Pas-de-Calais's 2nd constituency

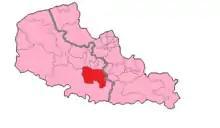
Pas-de-Calais' 2nd constituency shown within Nord-Pas-de-Calais

The 2nd constituency of the Pas-de-Calais is a French legislative constituency in the Pas-de-Calais "département".